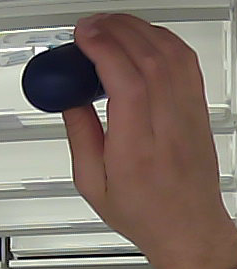
Product: nivea_rollon